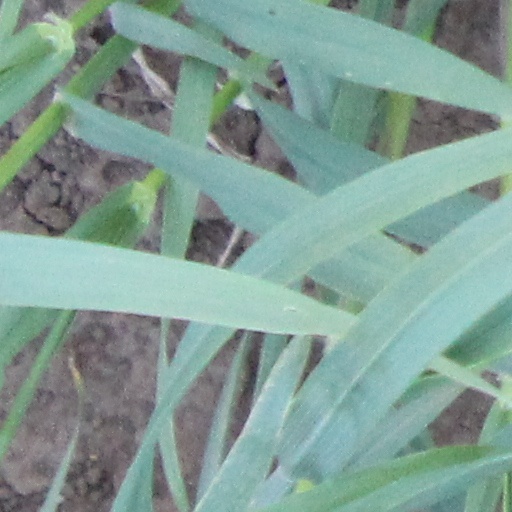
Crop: wheat